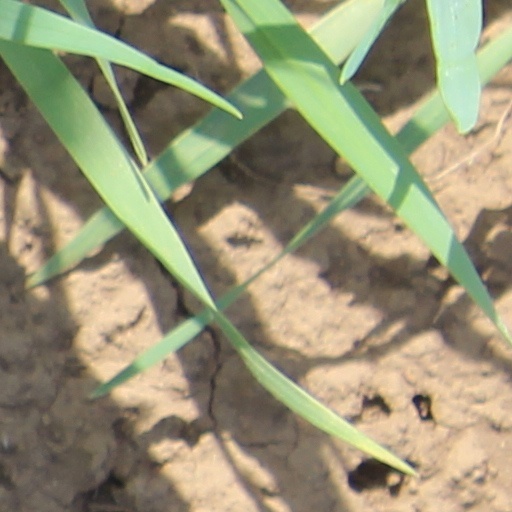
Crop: wheat